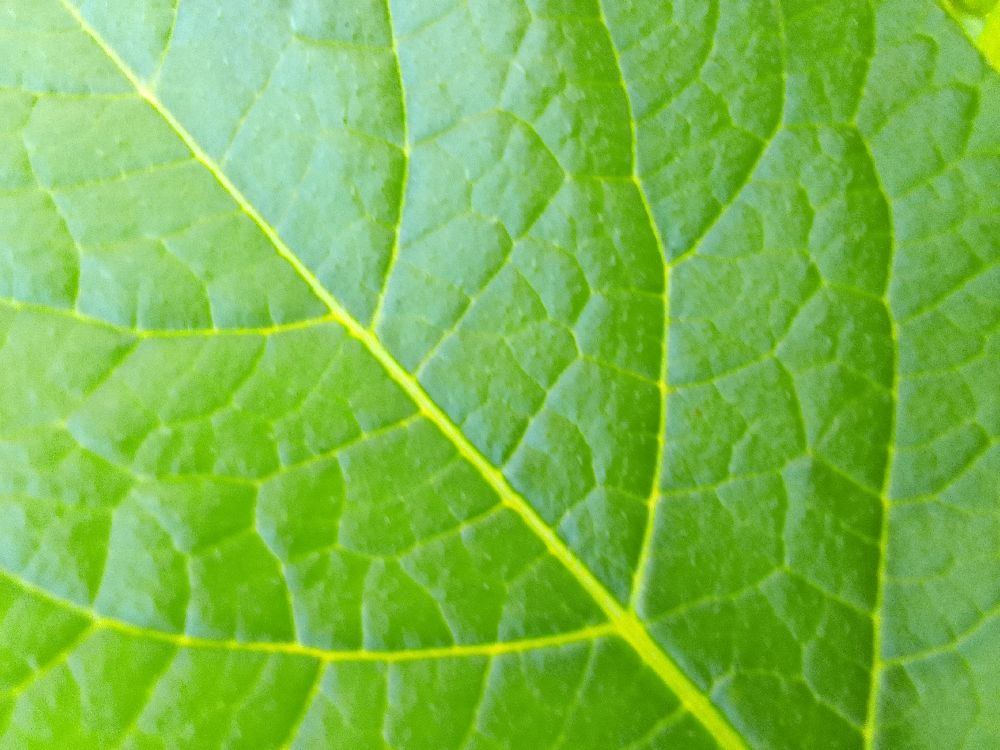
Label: Healthy